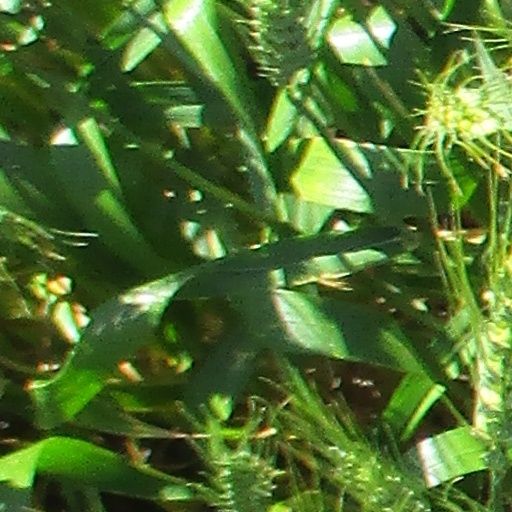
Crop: wheat